Rose Mukankomeje

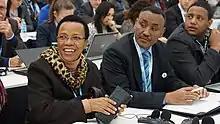
Mukankomeje as part of Rwanda's delegation to Paris Climate Talks (COP21), 2015

Mukankomeje was studying abroad during the Rwandan genocide, in which her parents and siblings were killed. When she returned to Rwanda, she became a foster parent to 24 children who had lost their families.